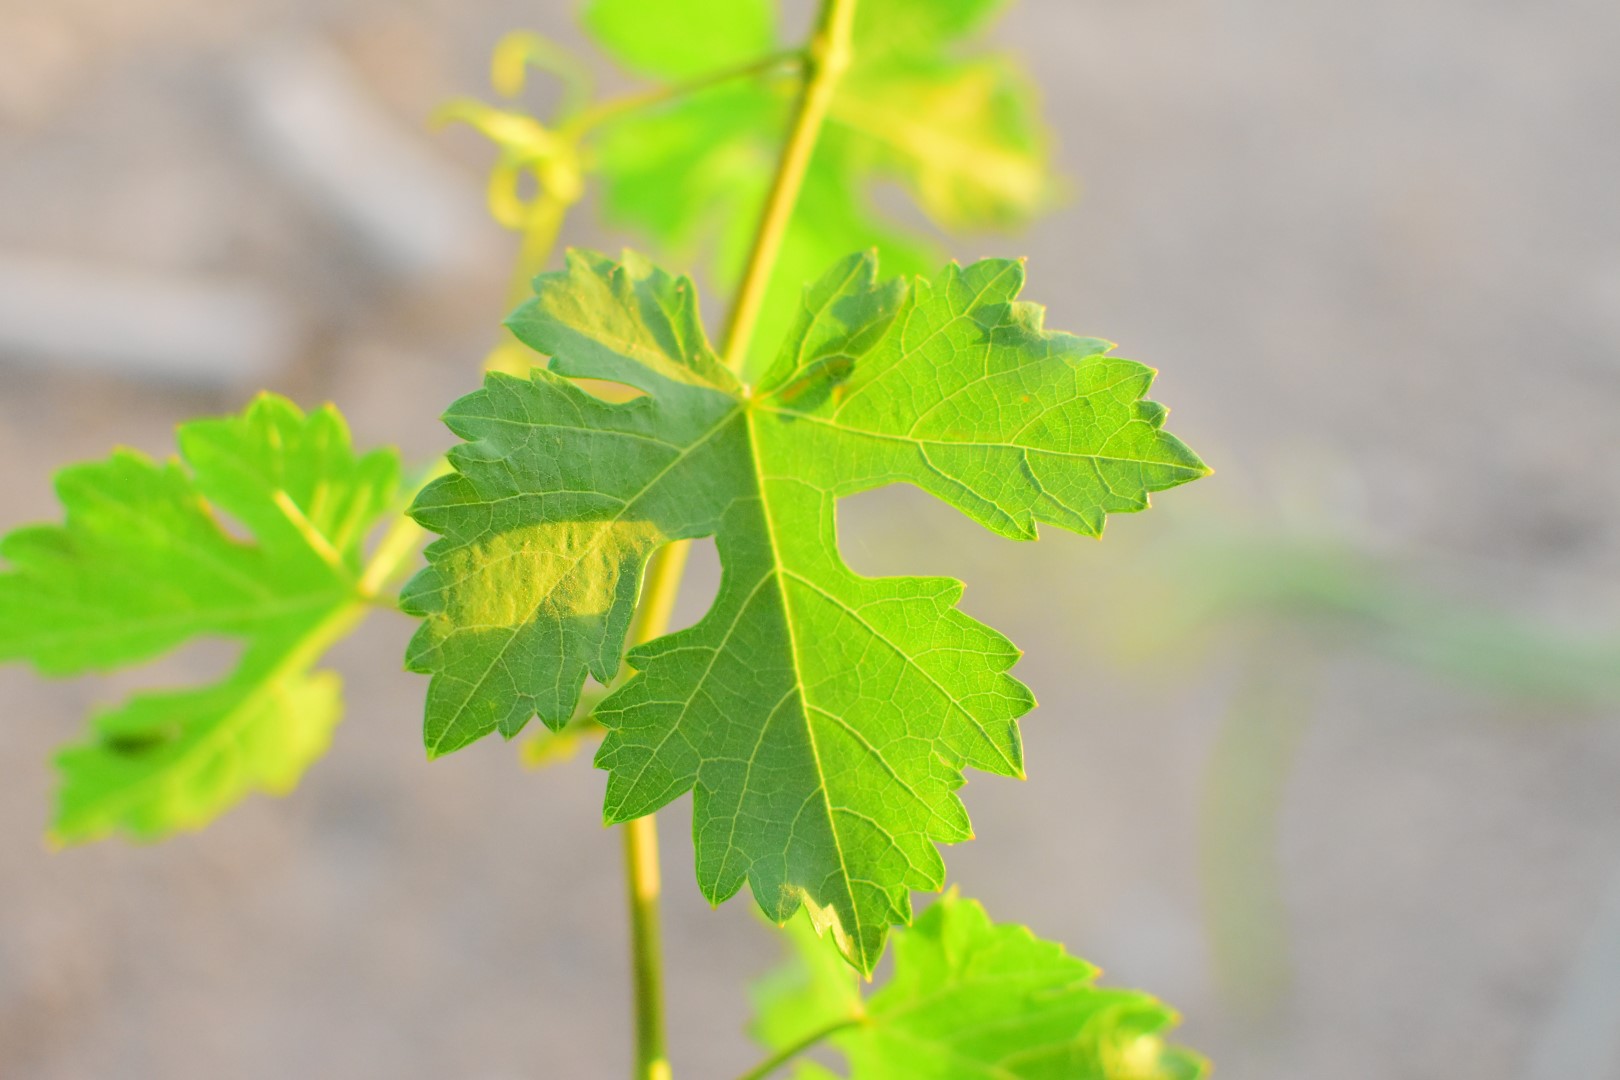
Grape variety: Aswud Balad